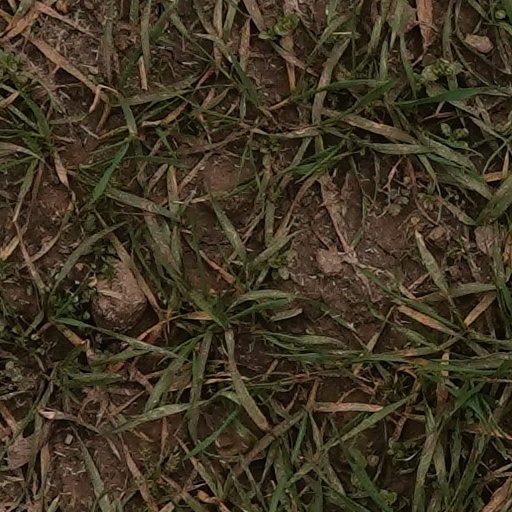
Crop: wheat